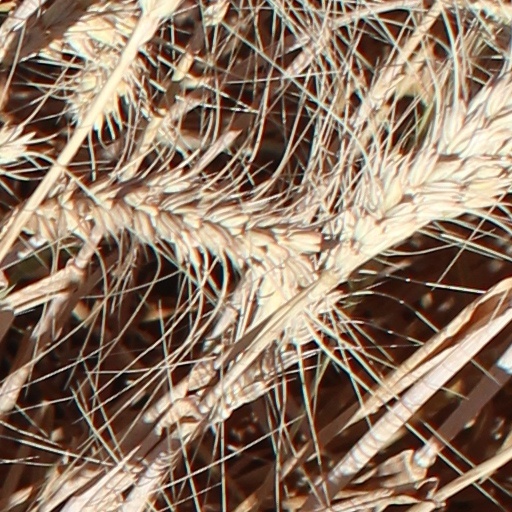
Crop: wheat